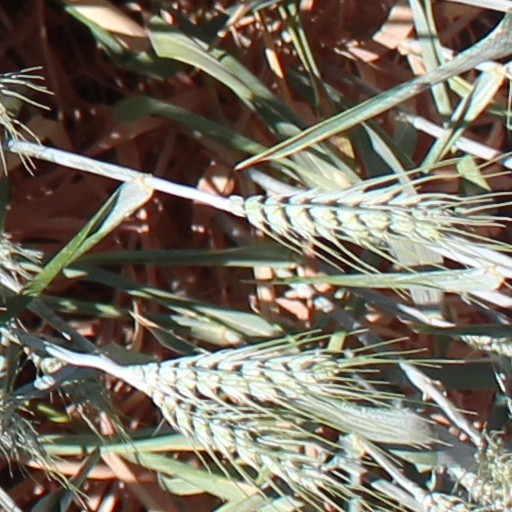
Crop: wheat